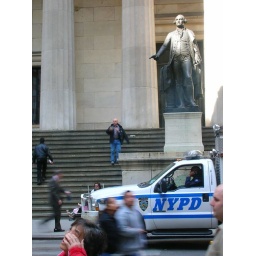
With everyone rushing in wall street you have to be lucky to found someone stopping for a pose.